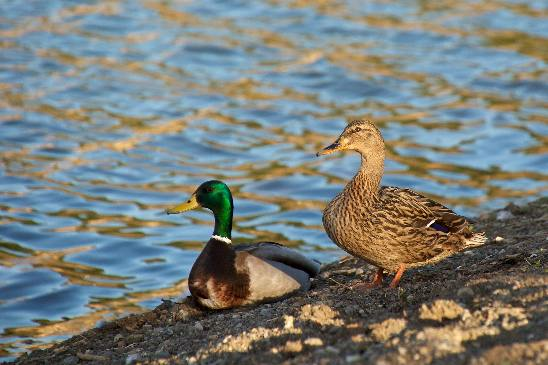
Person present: No